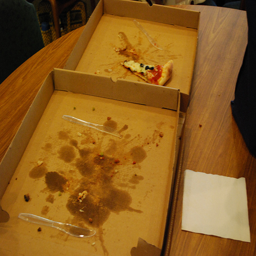
An empty pizza box next to a box with only one slice.
there is a pizza box and one slice of pizza
A wooden table with an empty pizza box and napkin.
A box of pizza with only one slice left in it.
There is only one slice of pizza left in the box.